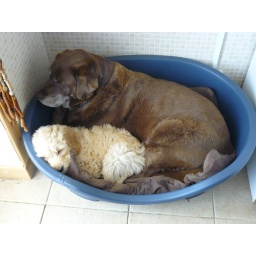
who's sleeping in my bed (with me!)